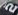
Number: 2